June 2022 Afghanistan earthquake

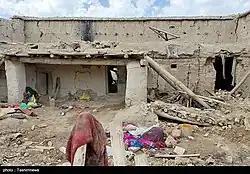
Ruins of a house

A maximum Modified Mercalli intensity of VIII ("Severe") was estimated by the USGS. According to the USGS Prompt Assessment of Global Earthquakes for Response service, there was a 35 percent probability of shaking-related fatalities between 100 and 1,000. The service also stated that the disaster was potentially widespread. Approximately 13,000 people were within the zone of intensity VIII, and 30,000 people were exposed to VII ("Very strong") shaking. Intensity VII shaking was felt in Paktika's Gayan District, while intensity V–VI ("Moderate–Strong") was felt in Barmal District. An evaluation of damaged homes—of the clay brick type—and seismic effects reported by villagers indicate a maximum Modified Mercalli intensity of VIII–IX ("Severe"–"Violent") around the rupture area.